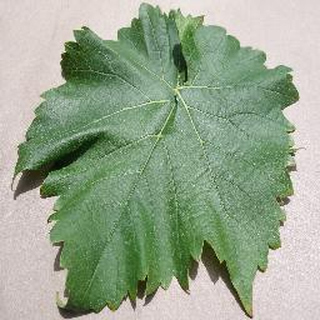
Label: healthy_grape